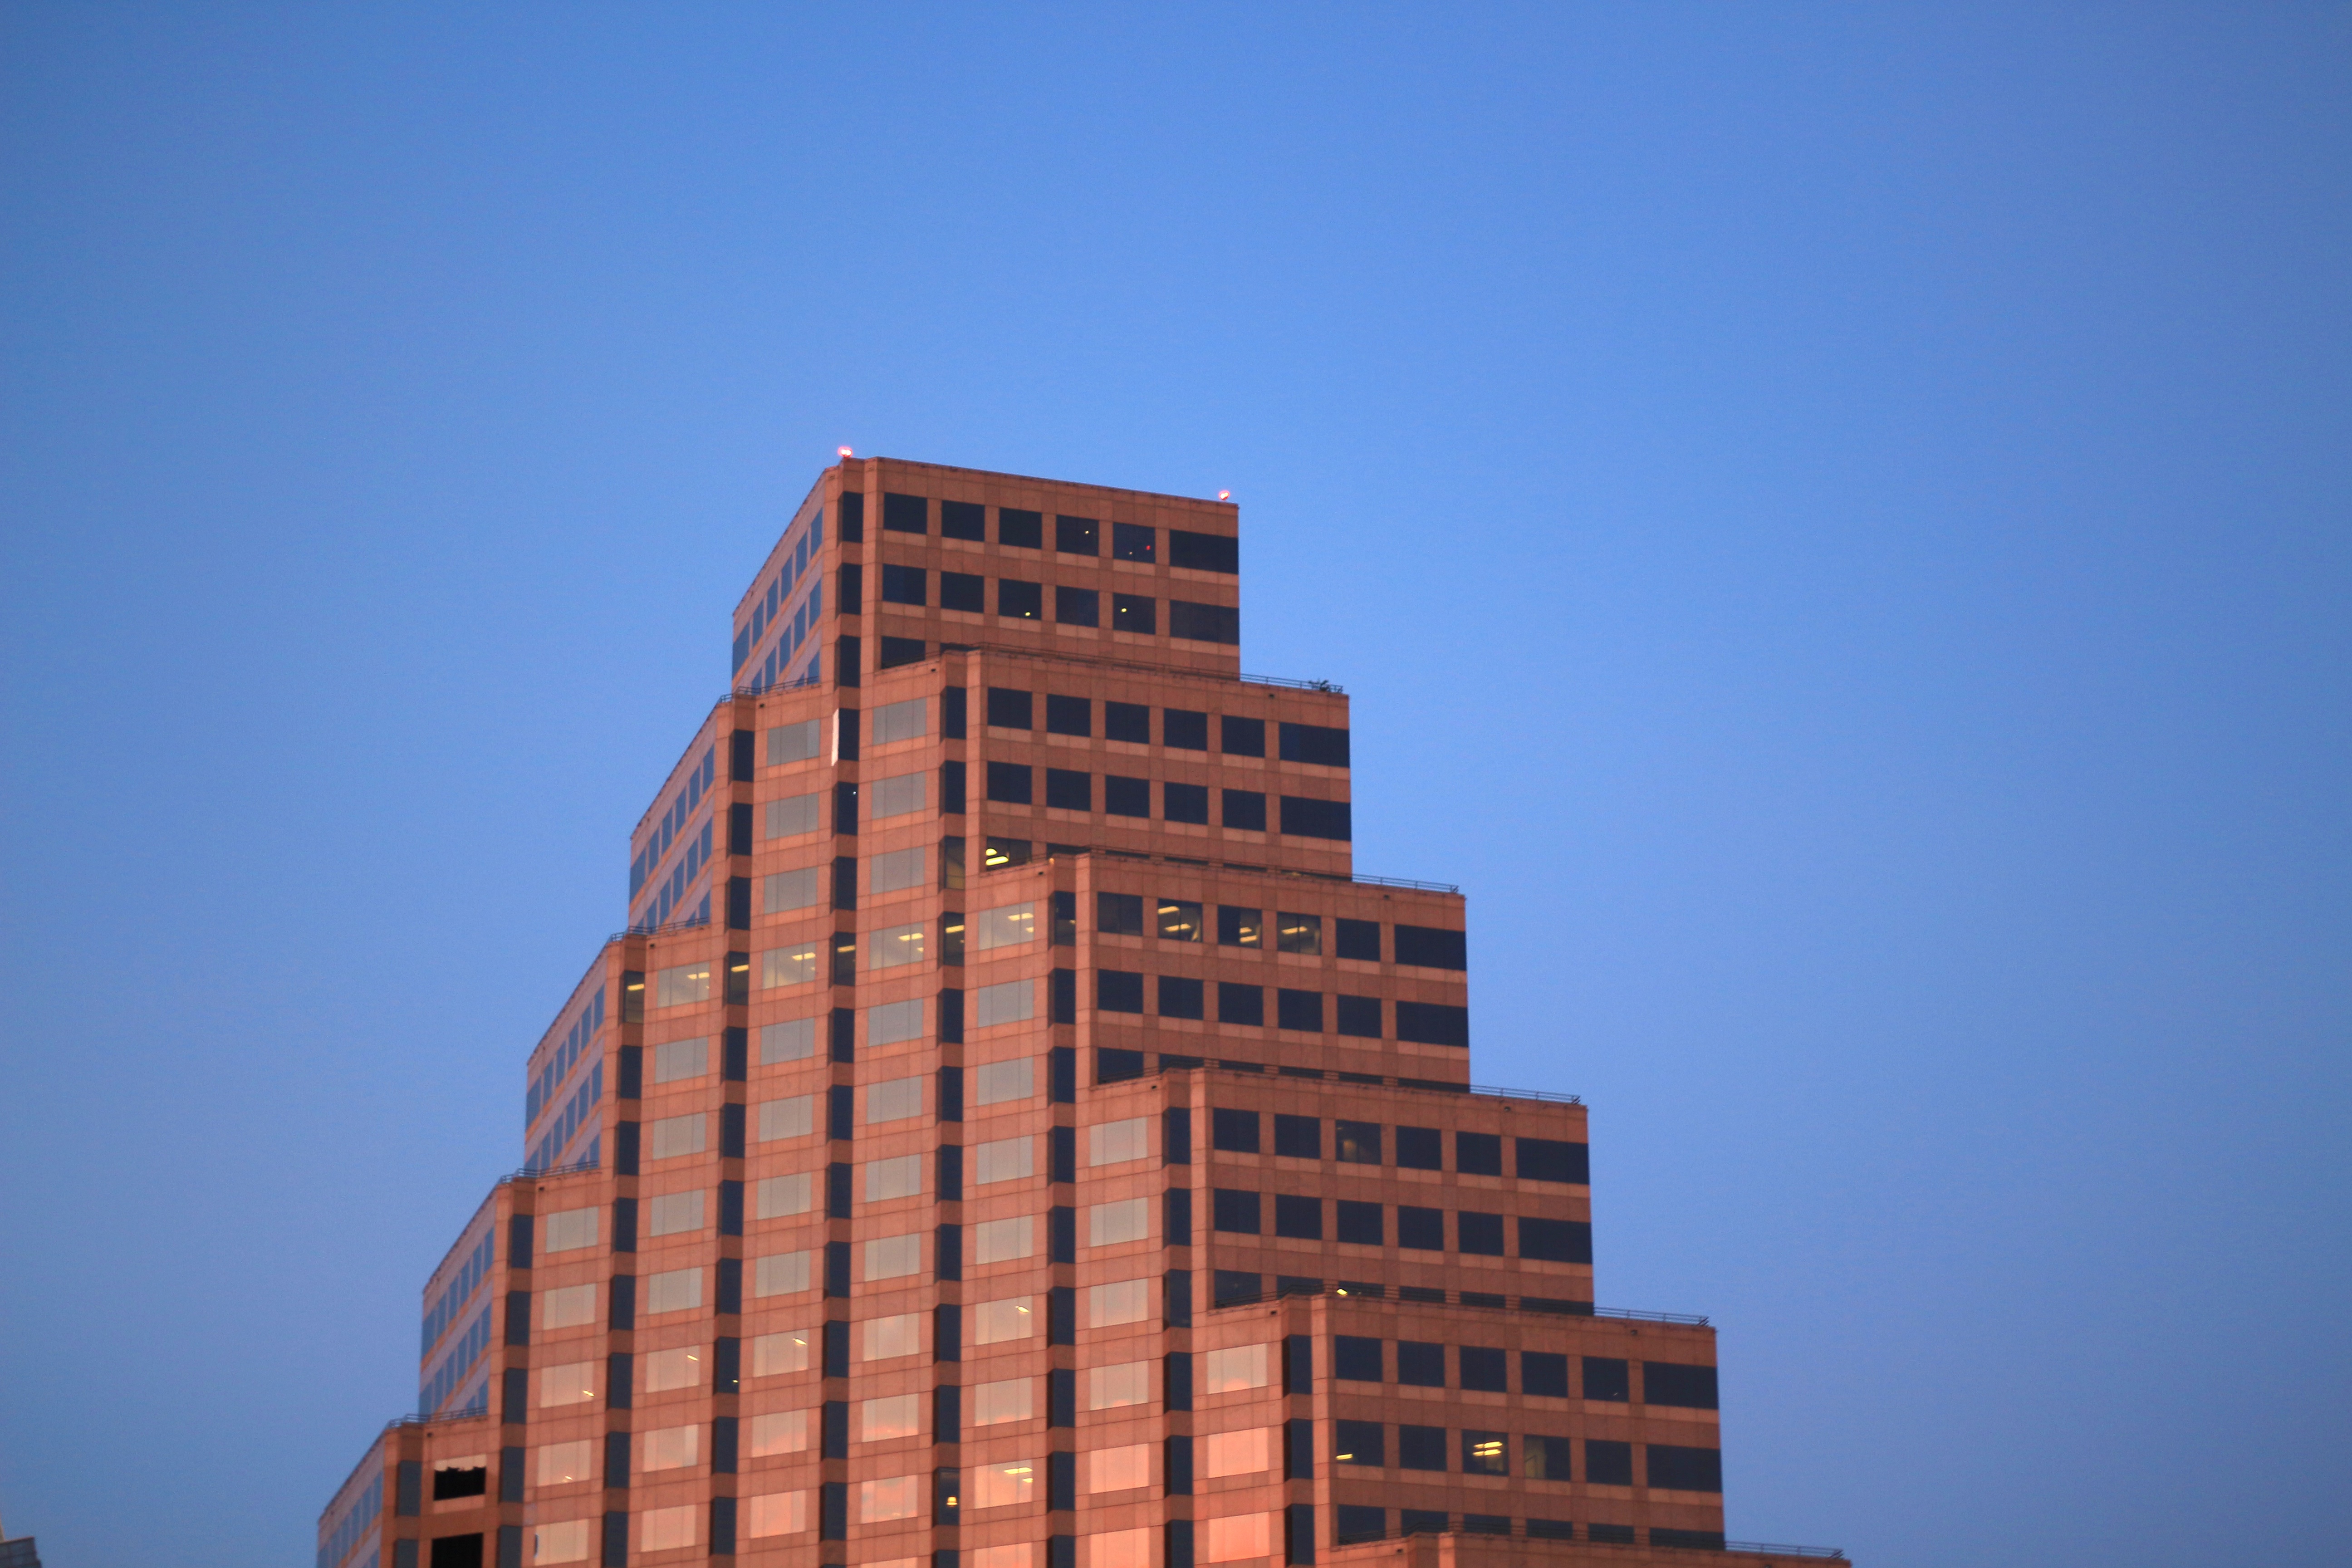
horizon, architecture, sky, skyline, city, skyscraper, cityscape, downtown, evening, tower, landmark, facade, tower block, shape, urban area, residential area, human settlement, metropolitan area